Belmont (Capron, Virginia)

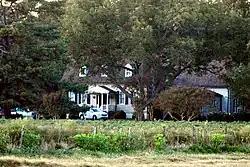
Roadside view

Belmont is a historic plantation house where Nat Turner's Rebellion took place. Located near Capron, Southampton County, Virginia, it was built about 1790 and is a -story, frame dwelling sheathed in weatherboard. It has a side gable roof with dormers and sits on a brick foundation. It has a single pile, central-hall plan and features a Chinese lattice railing on the second story. Also on the property are a contributing smokehouse and office. At Belmont, on the morning of August 23, 1831, Nat Turner's slave rebellion was effectively suppressed.